Constitution of Malaysia

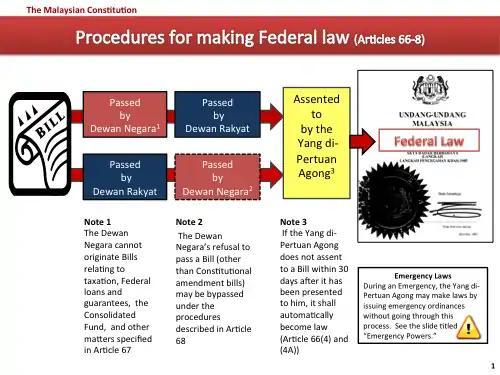
Diagram of Legislative Process.

Parliament has the exclusive power to make federal laws over matters falling under the Federal List and the power, which is shared with the State Legislatures, to make laws on matters in the Concurrent List (see the 9th Schedule of the Constitution).